Gursken Church

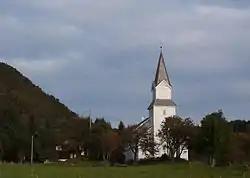
View of the church

Gursken Church is a parish church of the Church of Norway in Sande Municipality in Møre og Romsdal county, Norway. It is located in the village of Haugsbygda on the island of Gurskøya. It is one of the two churches for the Gursken parish which is part of the Søre Sunnmøre prosti (deanery) in the Diocese of Møre. The white, wooden church was built in a long church design in 1919 using plans drawn up by the architect . The church seats about 270 people.